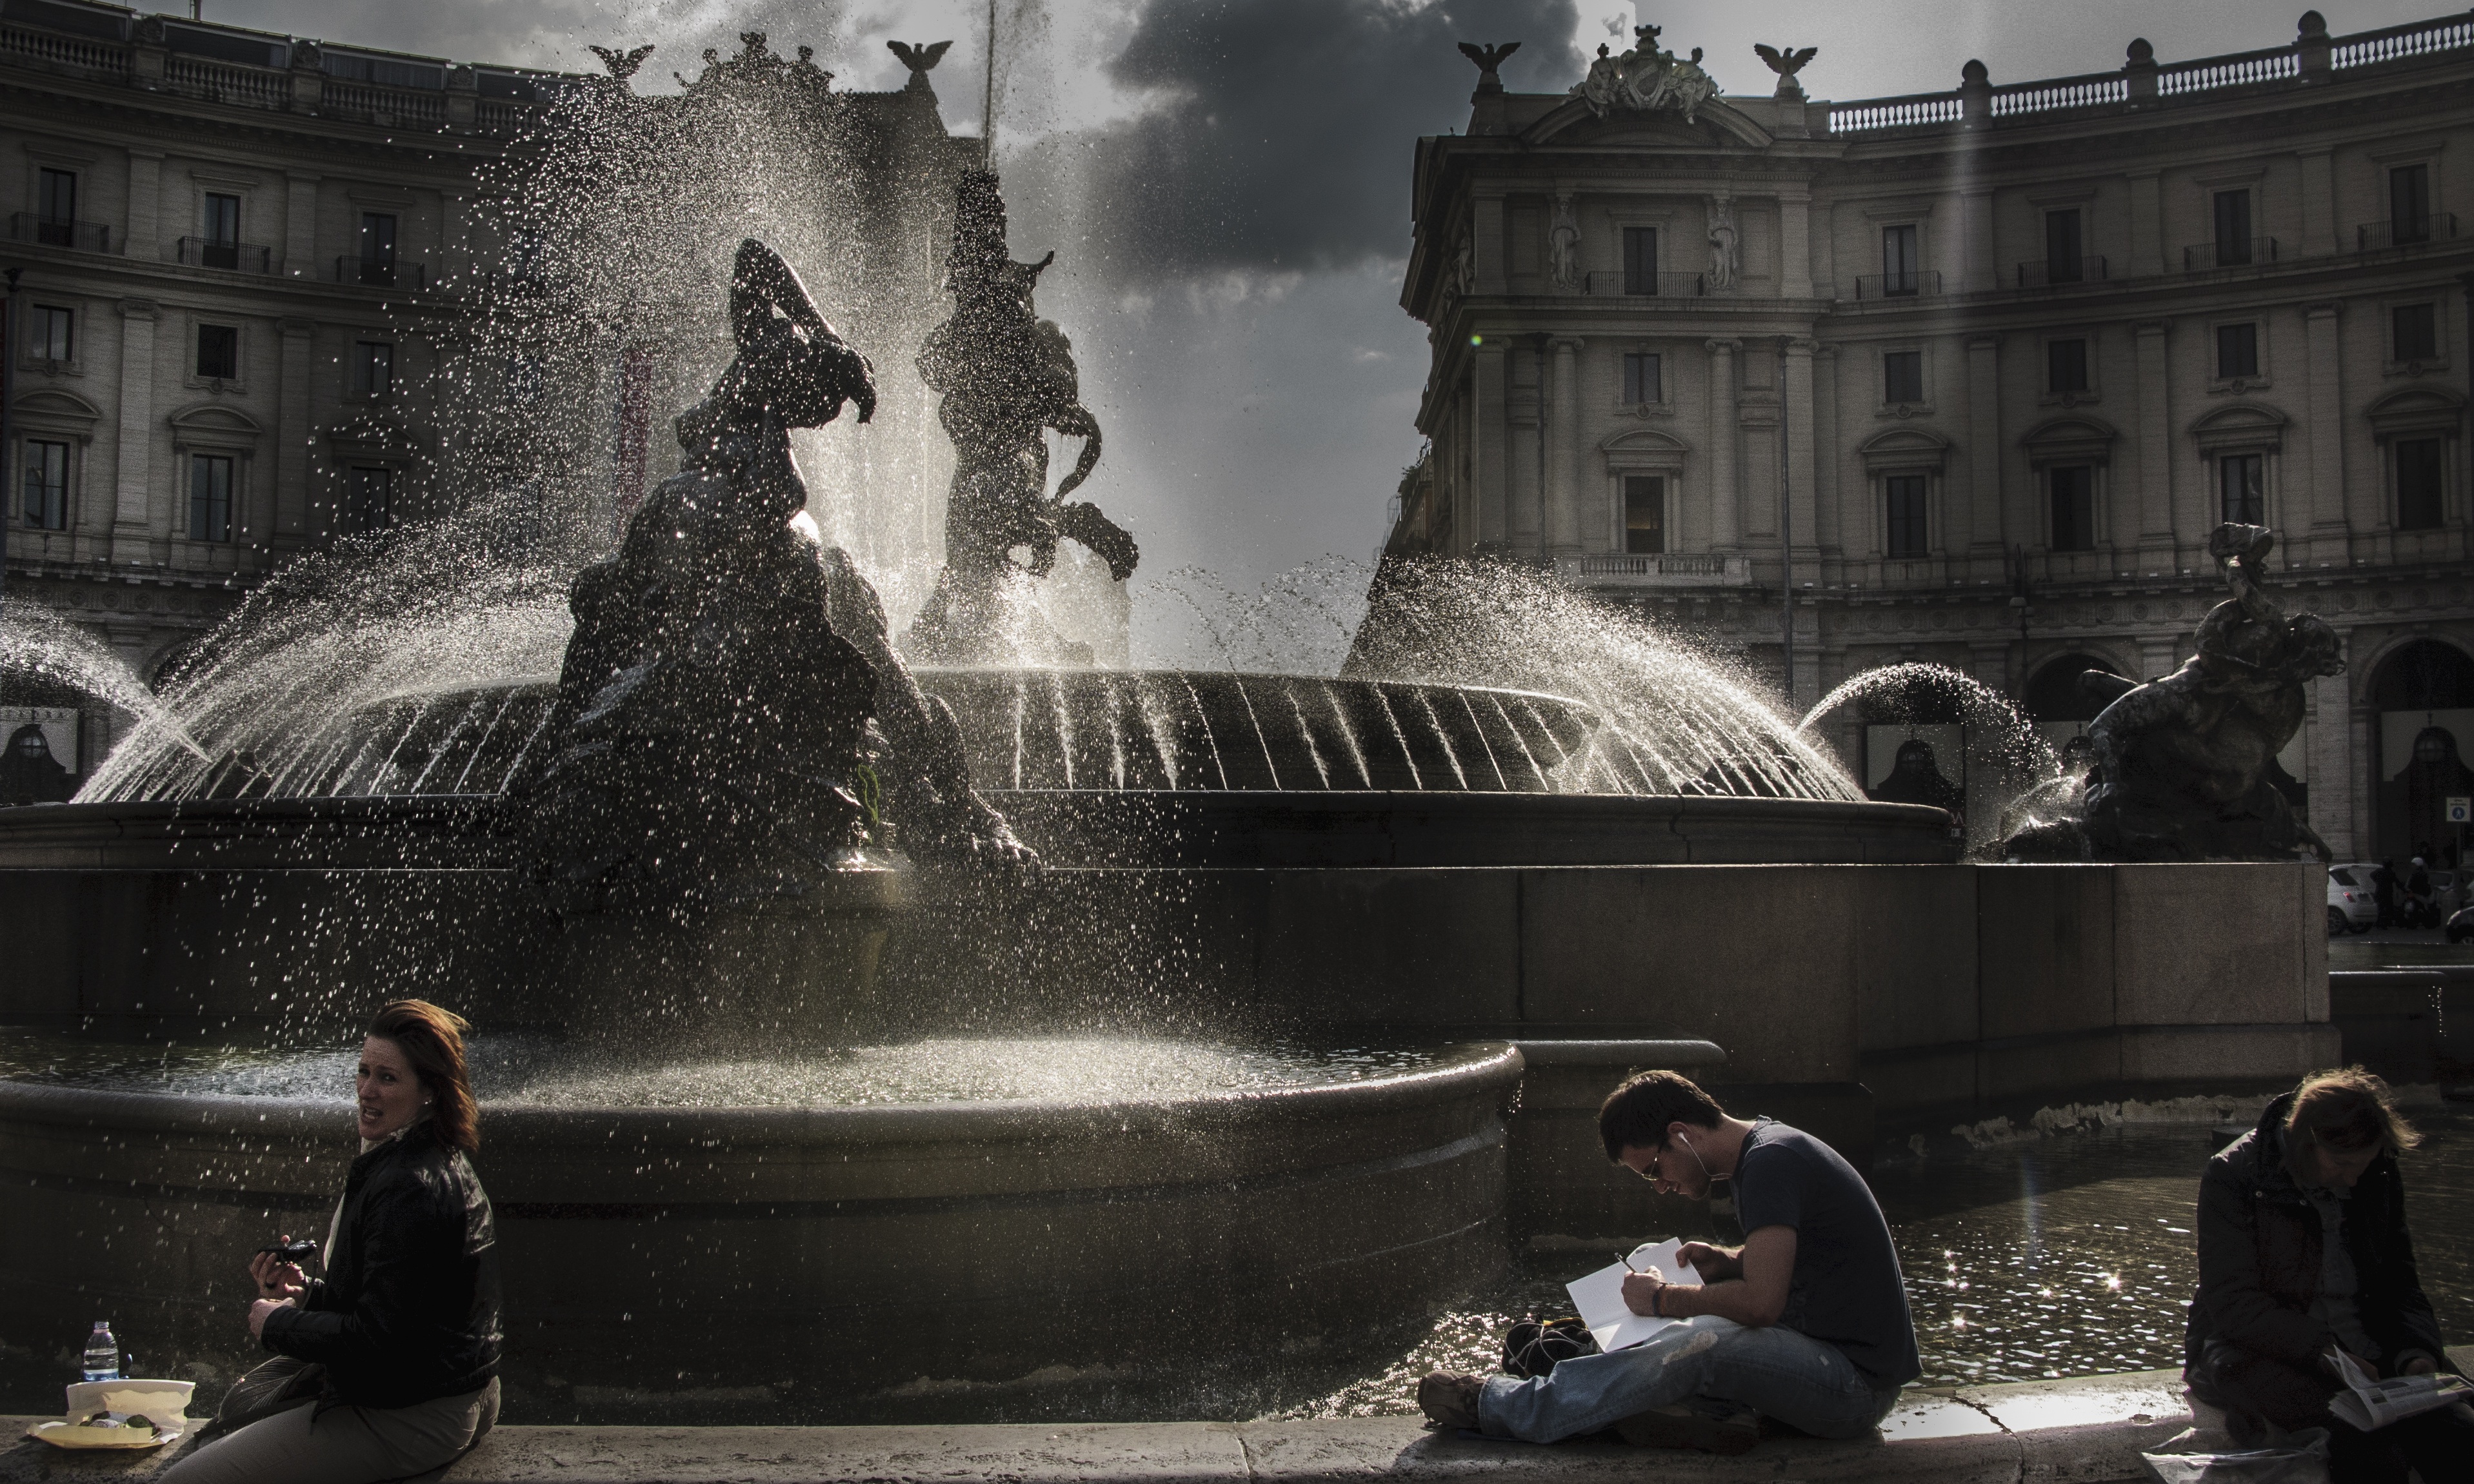
water, snow, sunset, monument, statue, rome, fountain, water feature, fontana, raking light, square exedra